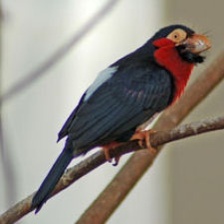
Species: BEARDED BARBET
Scientific name: LYBIUS DUBIUS